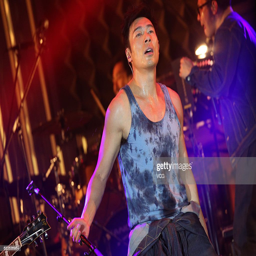
singer performs during a concert .